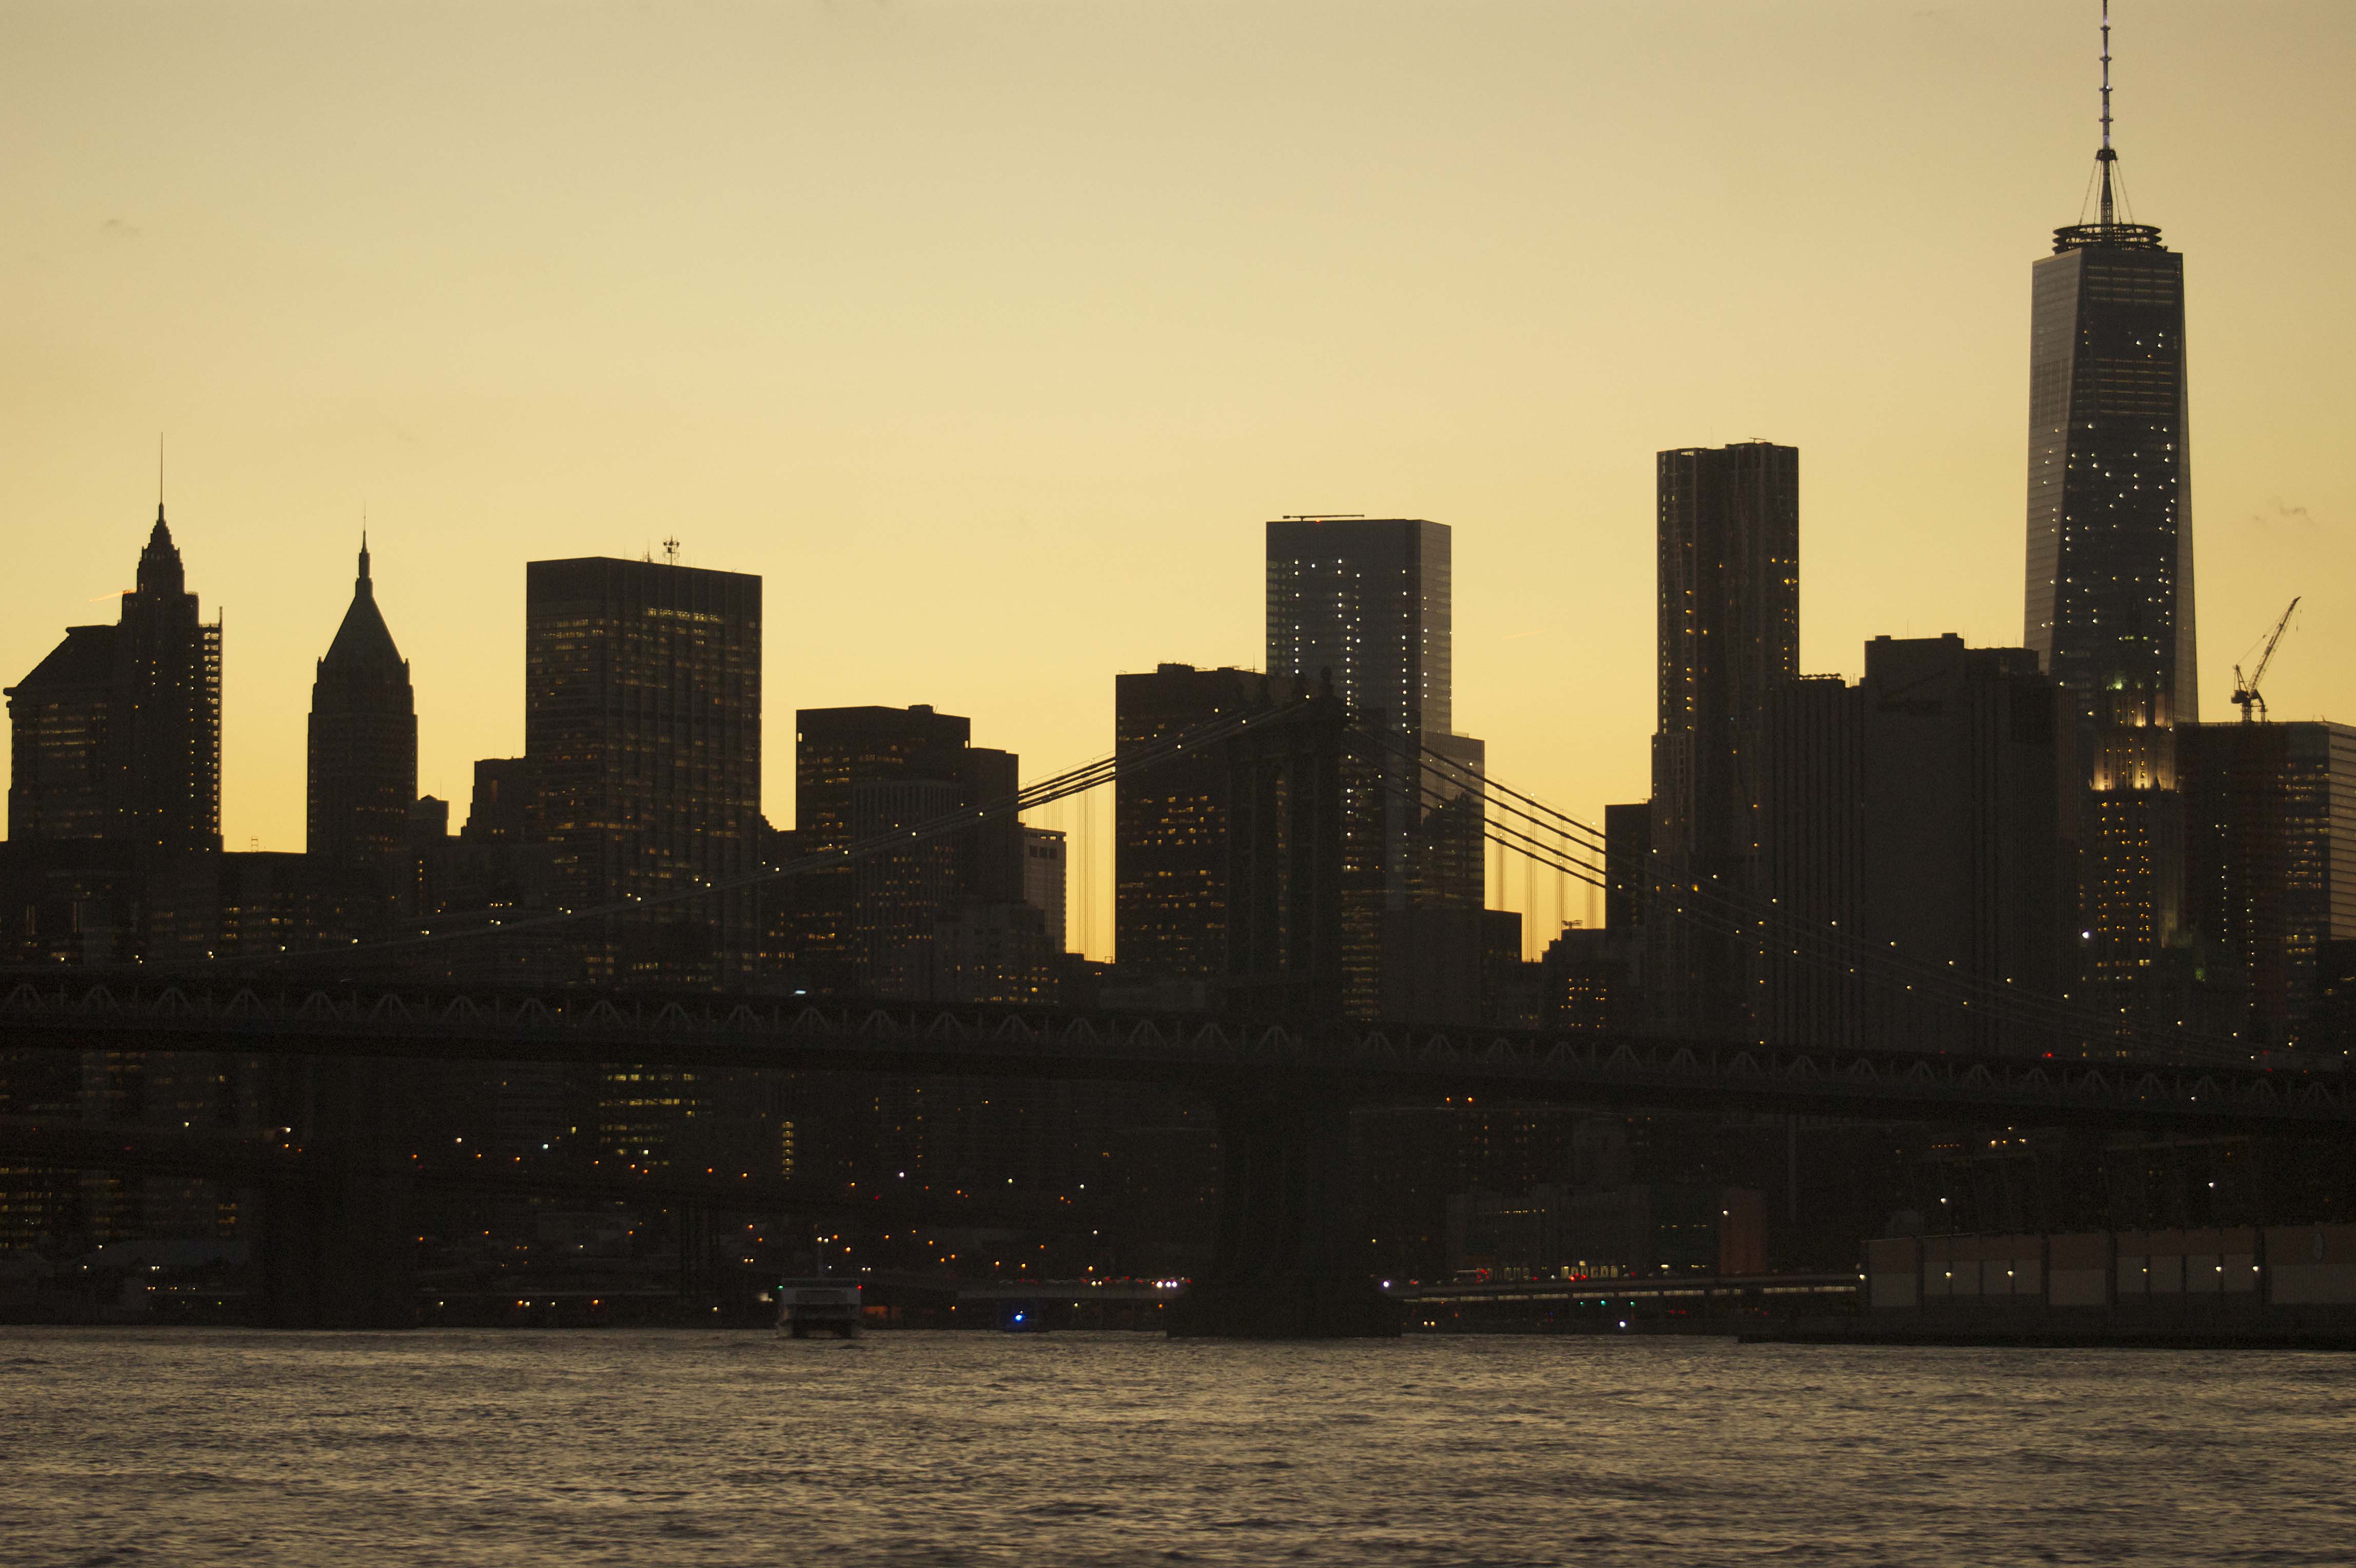
horizon, sunrise, sunset, skyline, night, morning, dawn, city, skyscraper, river, manhattan, cityscape, downtown, dusk, evening, reflection, tower, nyc, usa, freedom, world, one, new, trade, centre, york, metropolis, urban area, geographical feature, atmospheric phenomenon, human settlement, metropolitan area